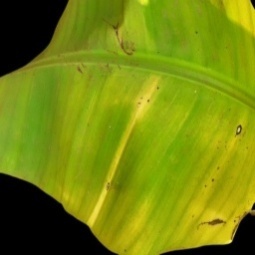
Label: Magnesium